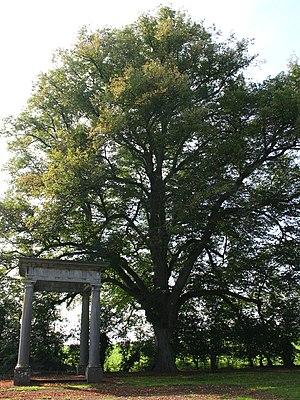
Fraiture (Belgique), tilleul remarquable de l’ancien parc du château – circonférence mesurée à 1m50 du sol: 385cm (2007). Camera location50°
Fraiture est une section de la commune belge de Tinlot située en Région wallonne dans la province de Liège.